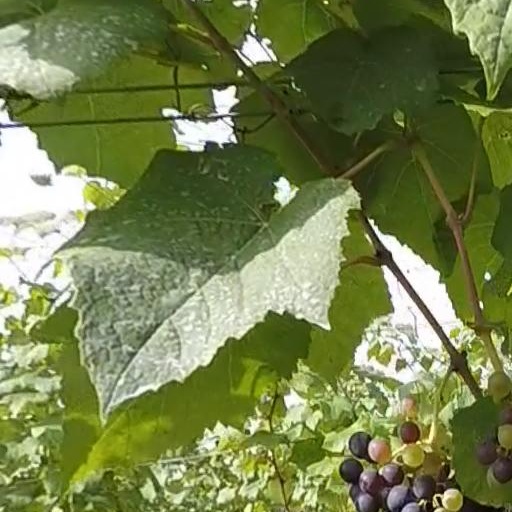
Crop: grape